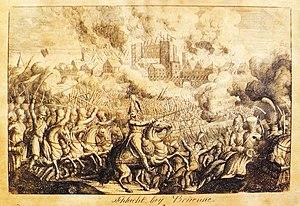
Cette page concerne l'année 1814 du calendrier grégorien.